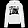
Label: Pullover